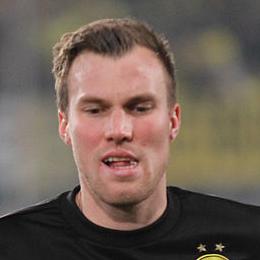
Age: 25